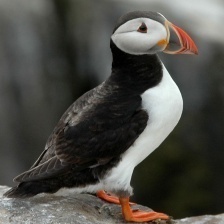
Species: PUFFIN
Scientific name: FRATERCULA